Readbourne

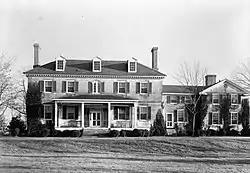
Front of the house

Readbourne is a historic home on the Chester River located at Centreville, Queen Anne's County, Maryland, United States. It is a five-part Georgian brick house: the center block was built in the early 1730s; the south wing in 1791; and the north wing in 1948. The central part of the house is the most significant, being a T-shaped, two-story brick building with a hip roof, measuring by . All of the brick walls are laid in Flemish bond.